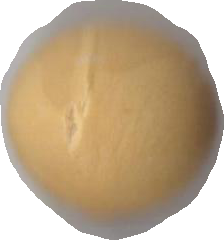
Variety: Dega